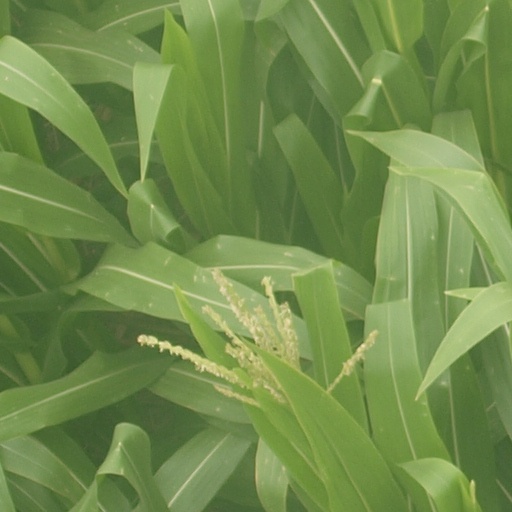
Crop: maize; corn